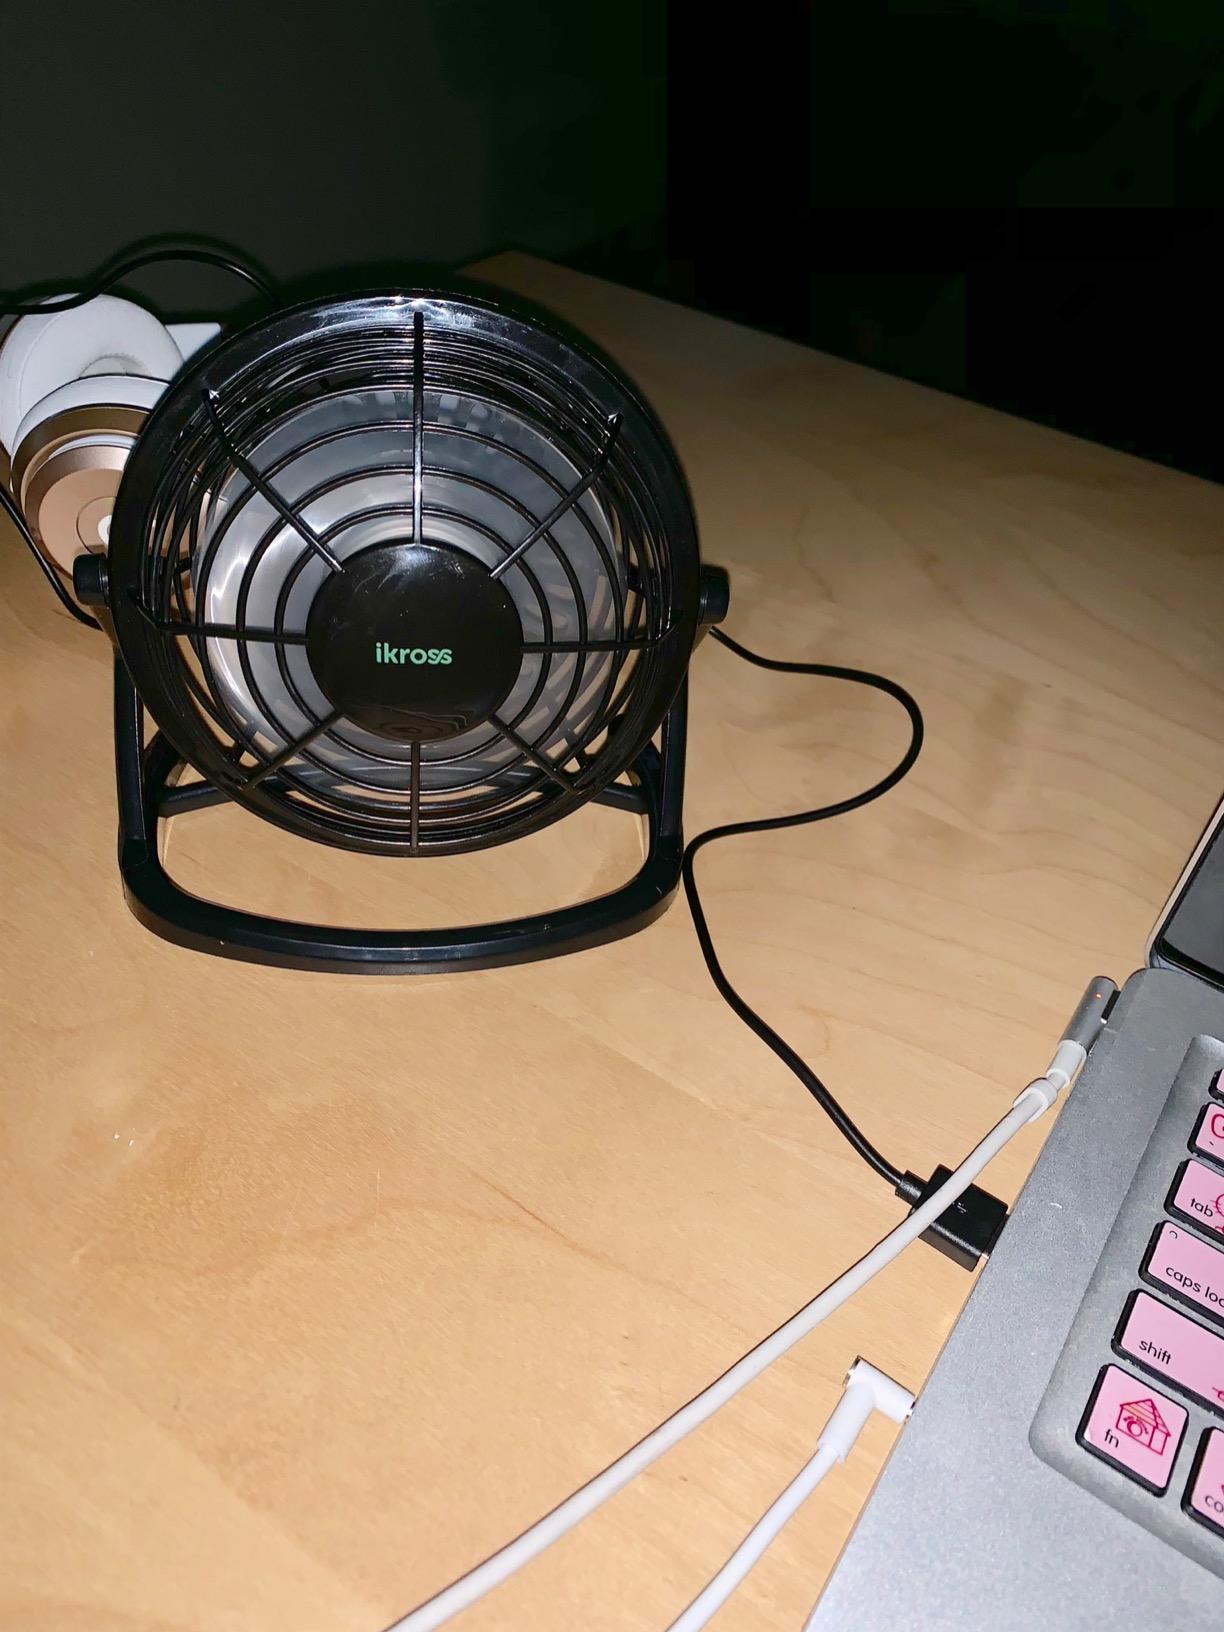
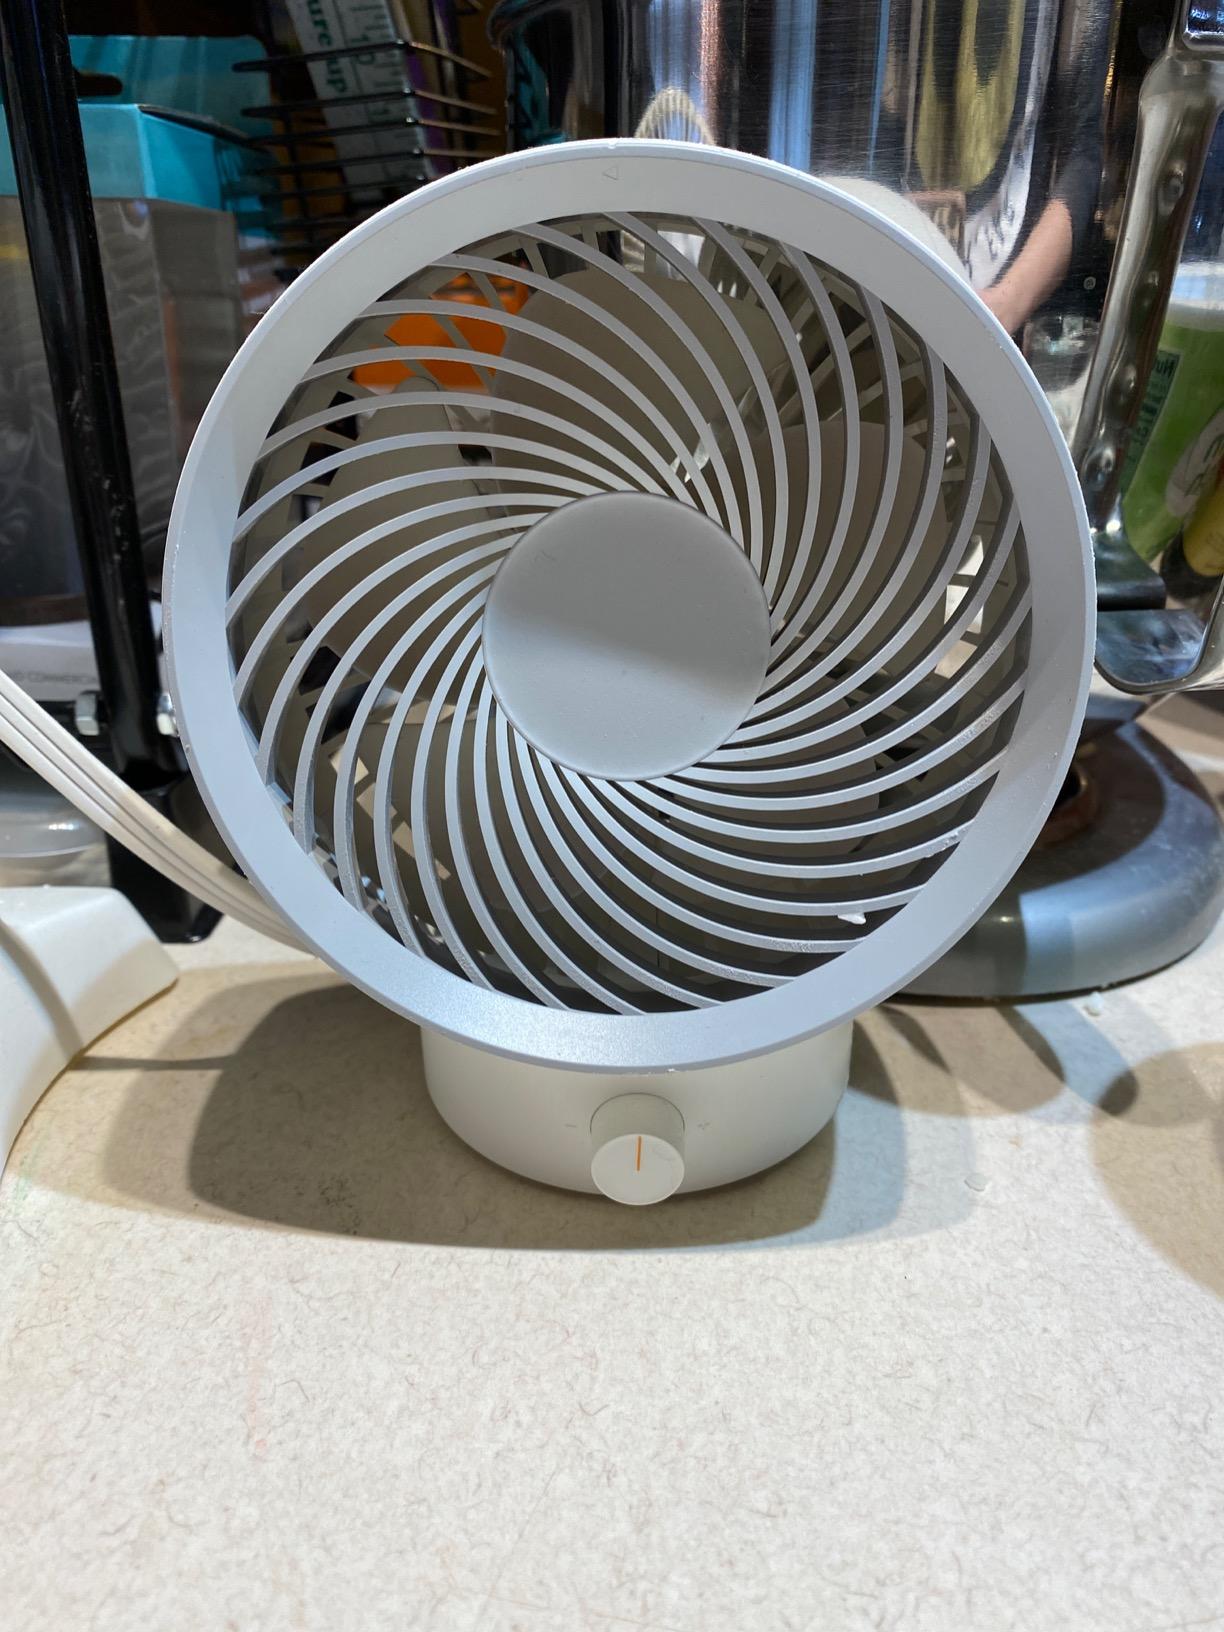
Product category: fan
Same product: no